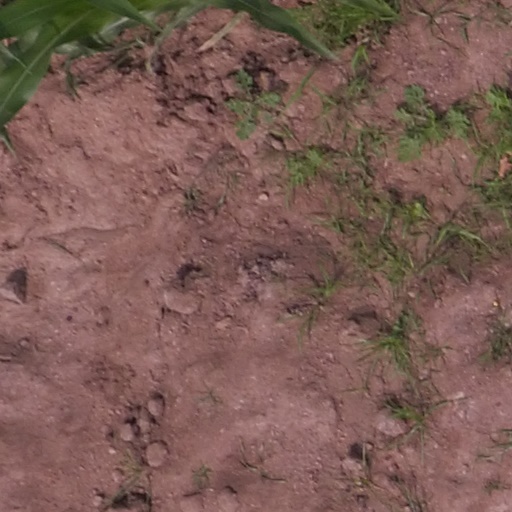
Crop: maize; corn